Lorenzo D. Lewelling

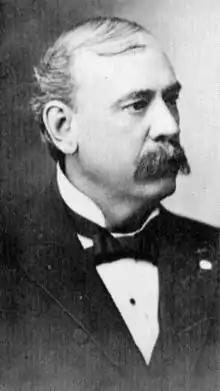

Lorenzo Dow Lewelling (December 21, 1846 – September 3, 1900) was the 12th governor of Kansas.